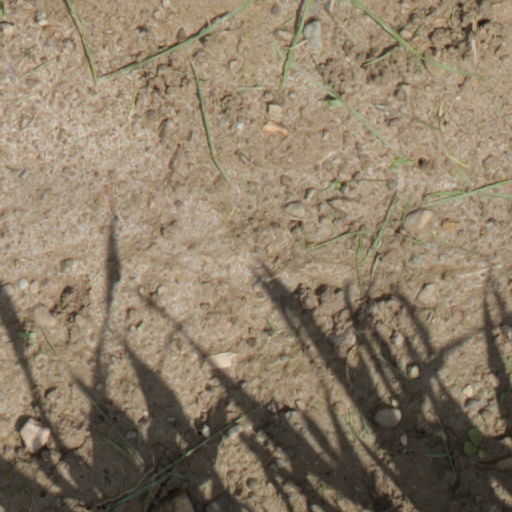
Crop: wheat